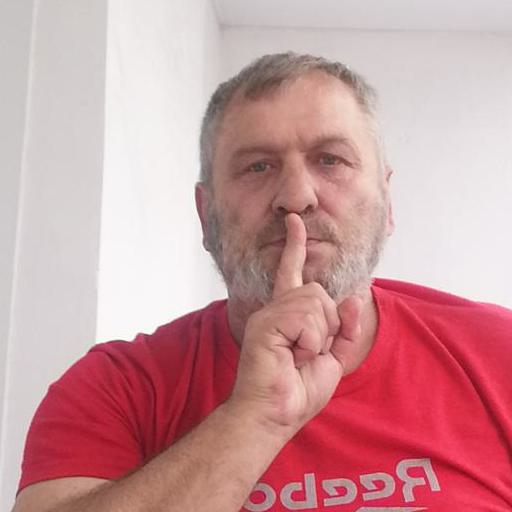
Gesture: mute